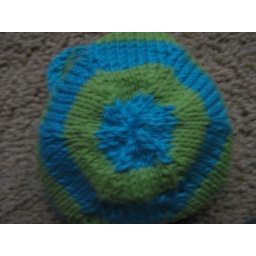
blue and green hat knit with left over yarn